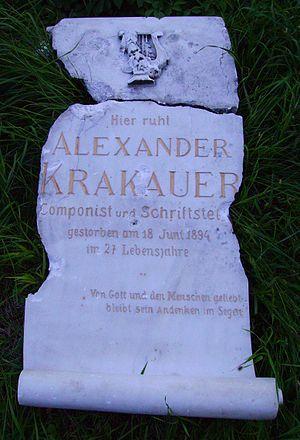
Alexander Krakauer, né le 24 décembre 1866, à Komarom, et mort le 18 juin 1894, à Graz, est un compositeur autrichien et auteur de chansons viennoises.